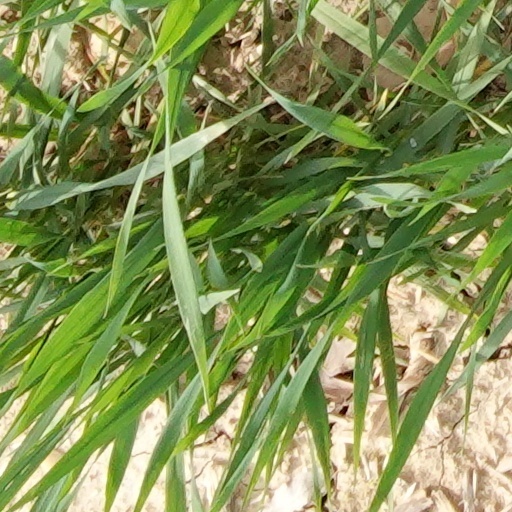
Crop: wheat